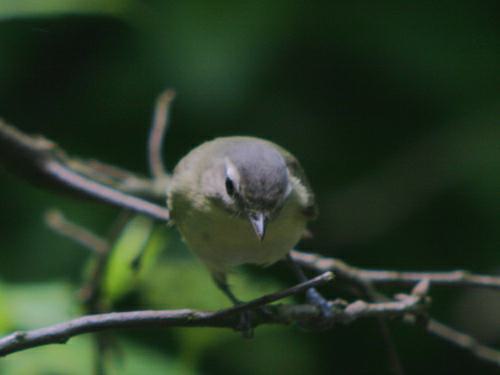
A photo of a philadelphia vireo